Madona Municipality

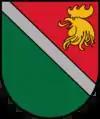
Coat of arms (2011–2021)

Madona district has developed cultural tourism and entertainment. Madona has a local history and art museum, where there are more than 20 exhibitions in a year. They offer the thematic and artistic exhibitions, district archaeological exhibitions and educational programs. Tourists working in different workshops of arts and crafts. Cultural events: Latvian symphonic music festival 29.07.2013., session of guitarist 24.03.2013., International Piano Festival, Fire Sculpture Festival 21.06.2013., Slager music Festival "Zelta Šlāgeris" 27.07.2013., and Madona town festival 07.06.-09.06.2013.